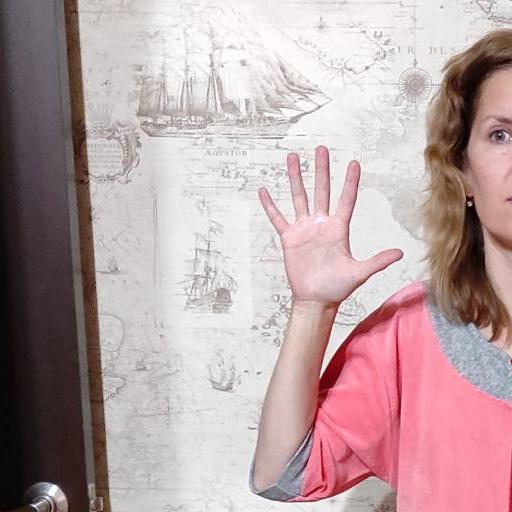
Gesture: palm